Gothic fiction

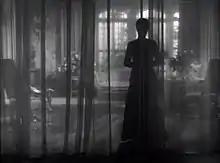
Mrs. Danvers in the 1940 film adaptation of Daphne du Maurier's "Rebecca". The success of "Rebecca" inspired a revival of interest in Gothic romance in the 20th century.

In addition to these short Gothic fictions, some novels drew on the Gothic. Emily Brontë's "Wuthering Heights" (1847) transports the Gothic to the forbidding Yorkshire Moors and features ghostly apparitions and a Byronic hero in the person of the demonic Heathcliff. The Brontës' fictions were cited by feminist critic Ellen Moers as prime examples of Female Gothic, exploring woman's entrapment within domestic space and subjection to patriarchal authority and the transgressive and dangerous attempts to subvert and escape such restriction. Emily Brontë's "Cathy" and Charlotte Brontë's "Jane Eyre" are examples of female protagonists in such roles. Louisa May Alcott's Gothic potboiler, "A Long Fatal Love Chase" (written in 1866 but published in 1995), is also an interesting specimen of this subgenre. Charlotte Brontë's "Villette" also shows the Gothic influence, with its supernatural subplot featuring a ghostly nun, and its view of Roman Catholicism as exotic and heathenistic. Nathaniel Hawthorne's novel "The House of the Seven Gables", about a family's ancestral home, is colored with suggestions of the supernatural and witchcraft; and in true Gothic fashion, it features the house itself as one of the main characters.